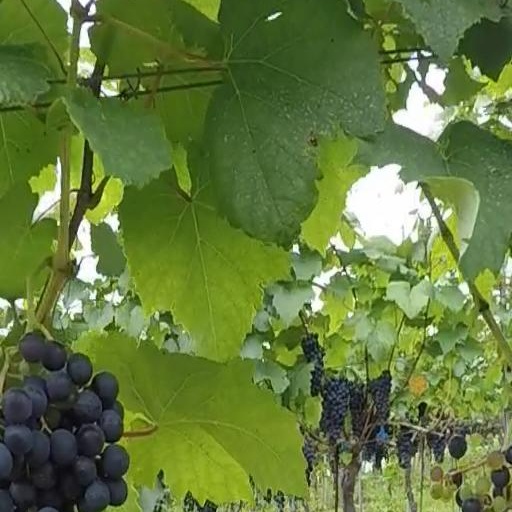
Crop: grape